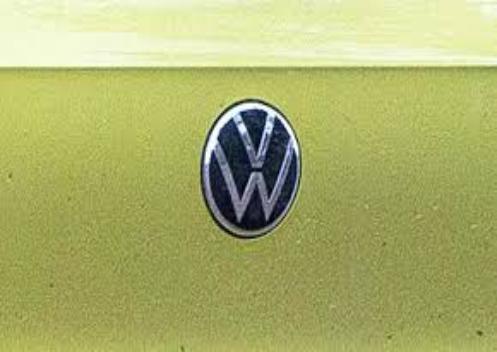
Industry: Transportation